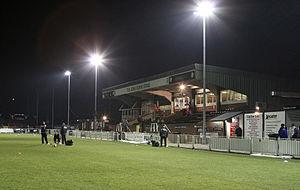
La Coupe du monde de football ConIFA 2018 est la troisième édition de la Coupe du monde de football ConIFA, un tournoi international de football pour les États, les minorités, les apatrides et les régions non affiliées à la FIFA organisée par la ConIFA.